T. G. Waterhouse

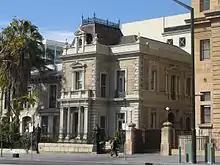

Thomas Greaves Waterhouse JP (22 January 1811, Conisborough, Yorkshire – 9 October 1885, London) was a businessman, investor and philanthropist in early colonial South Australia arriving soon after the start of official settlement. He was one of the early shareholders of the Burra Burra Mine, and for a long time held a seat on the Directorate. He was also involved in the establishment of the Bank of Adelaide.